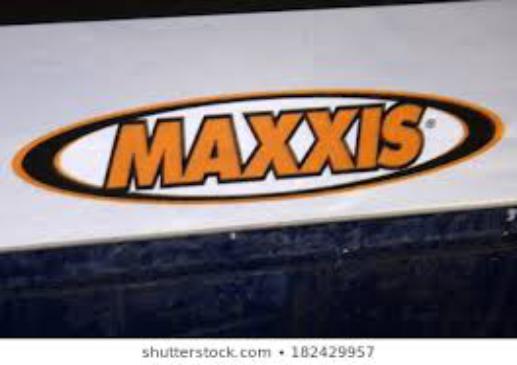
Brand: maxxis
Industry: Transportation